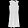
Label: Dress